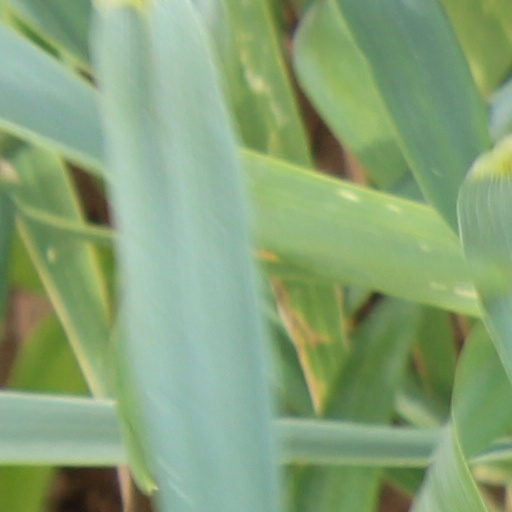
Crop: wheat